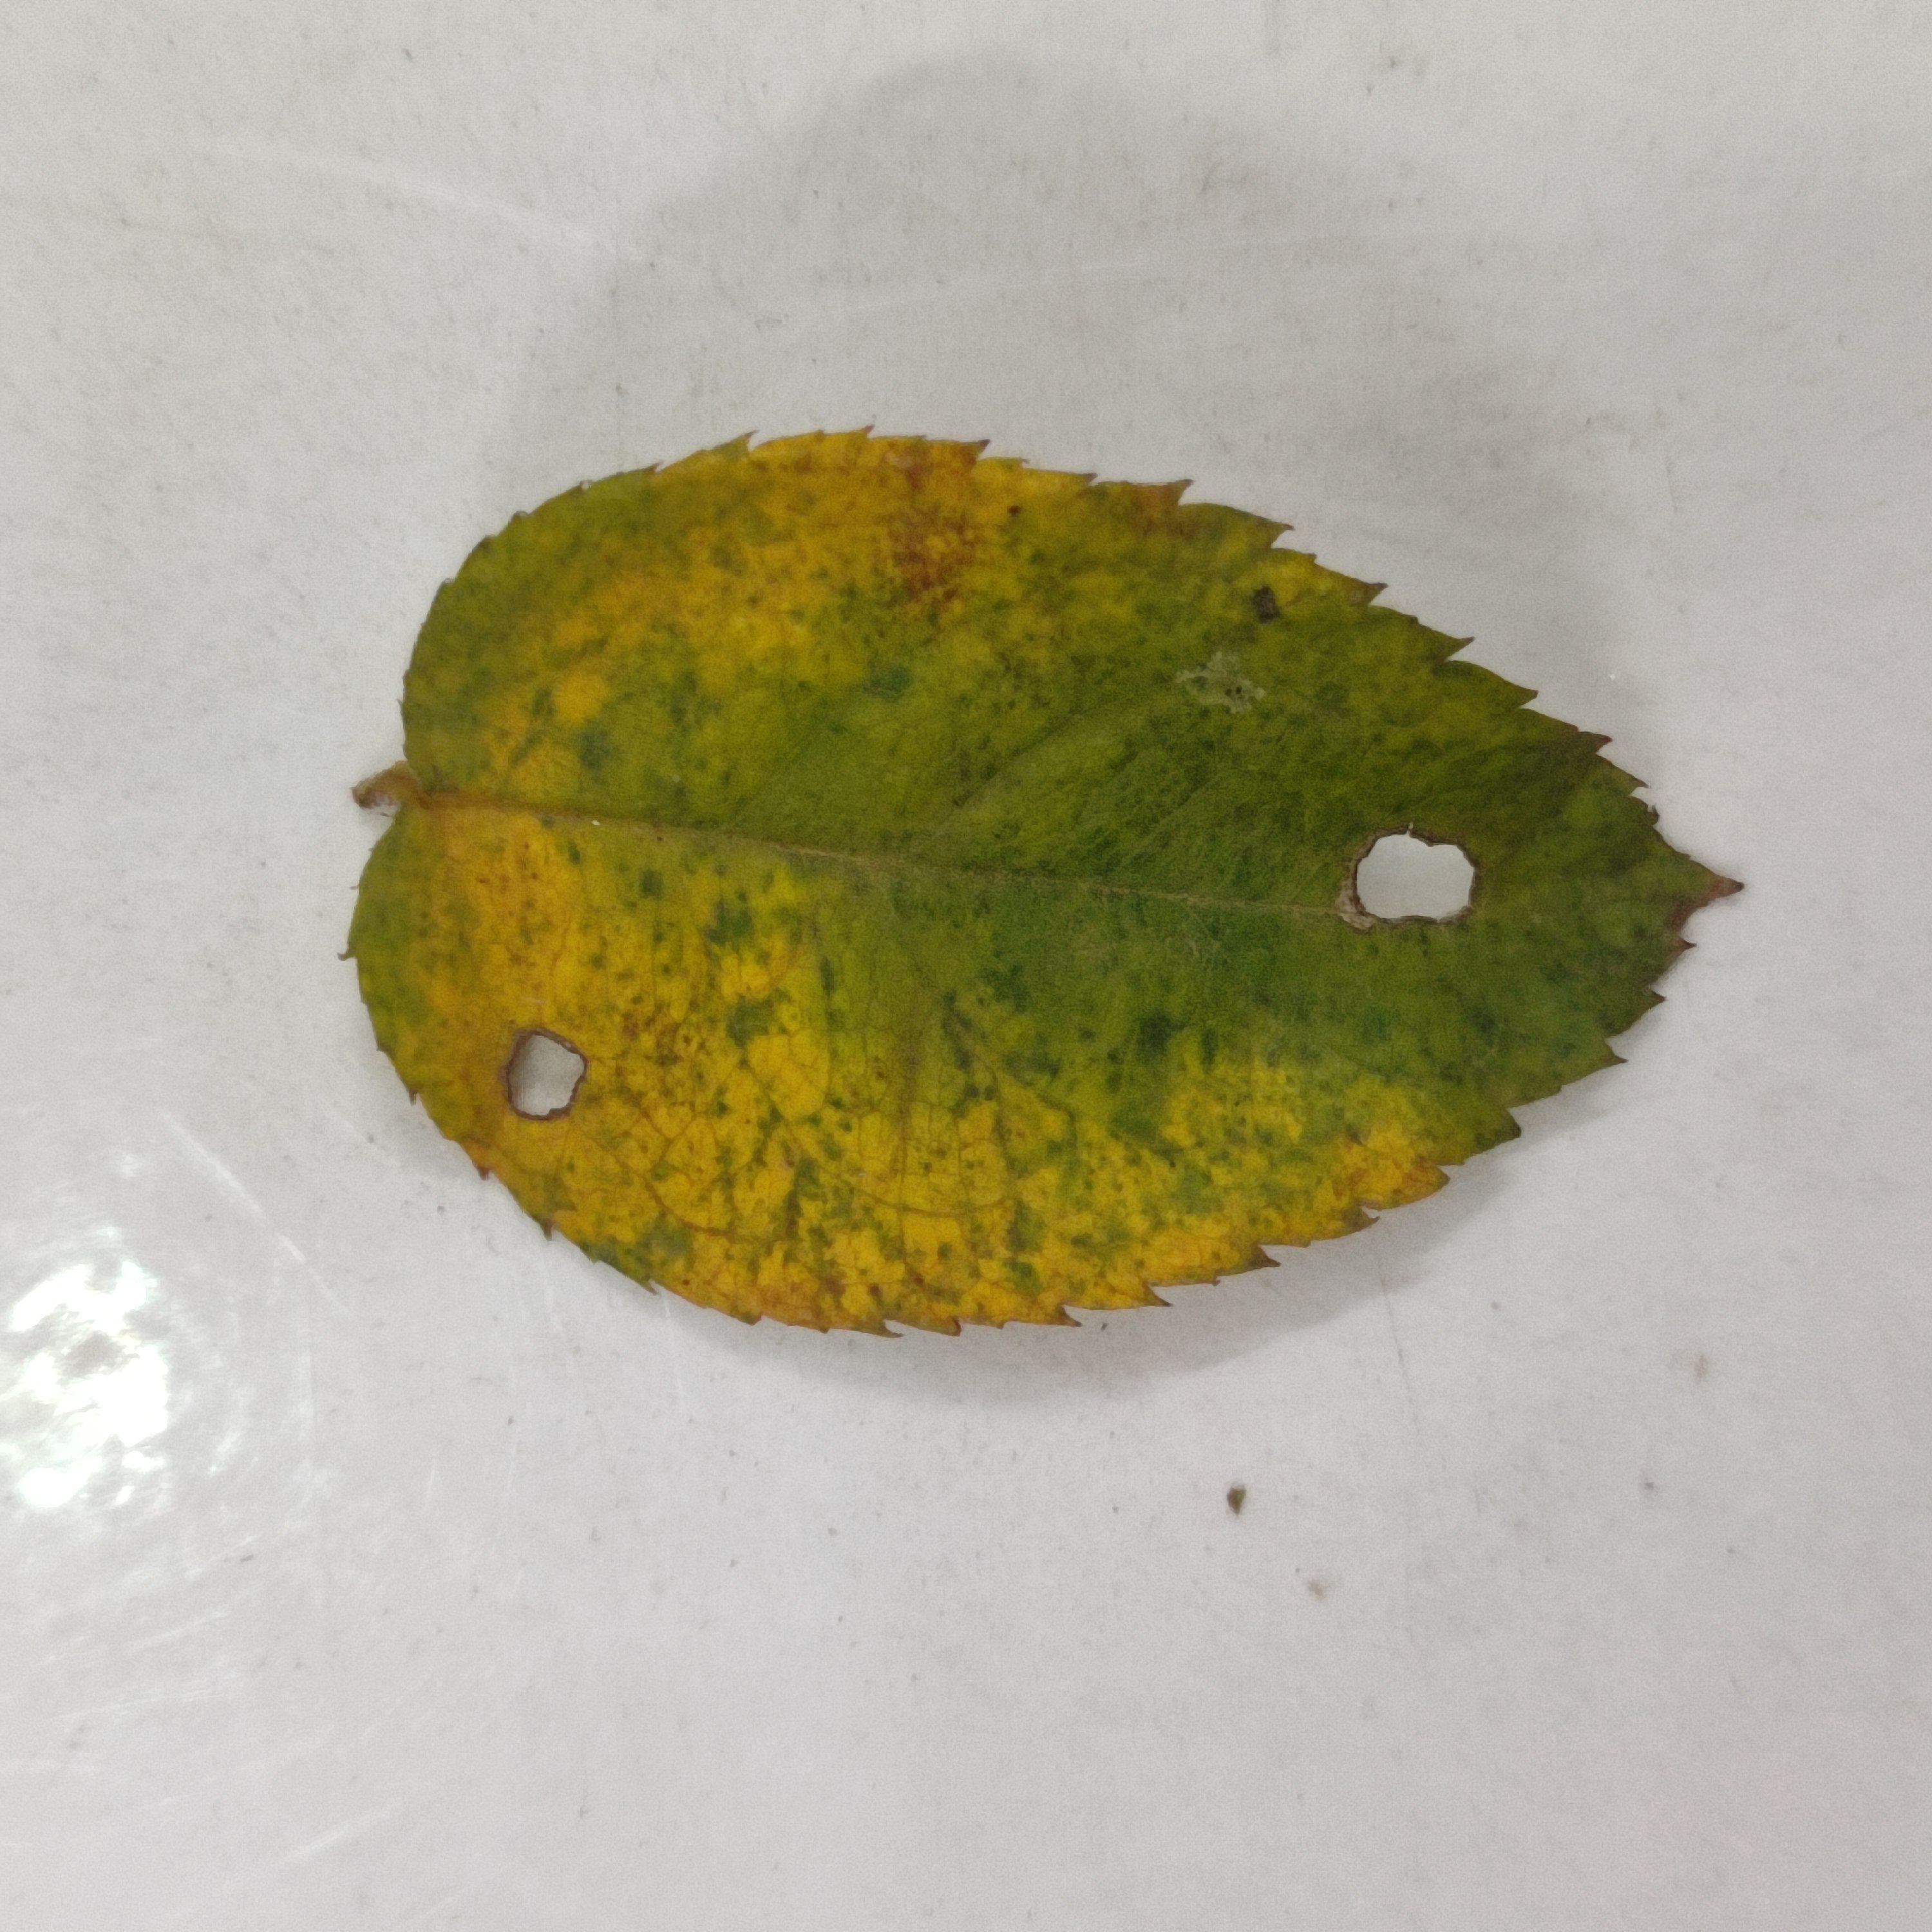
Label: Insect Hole